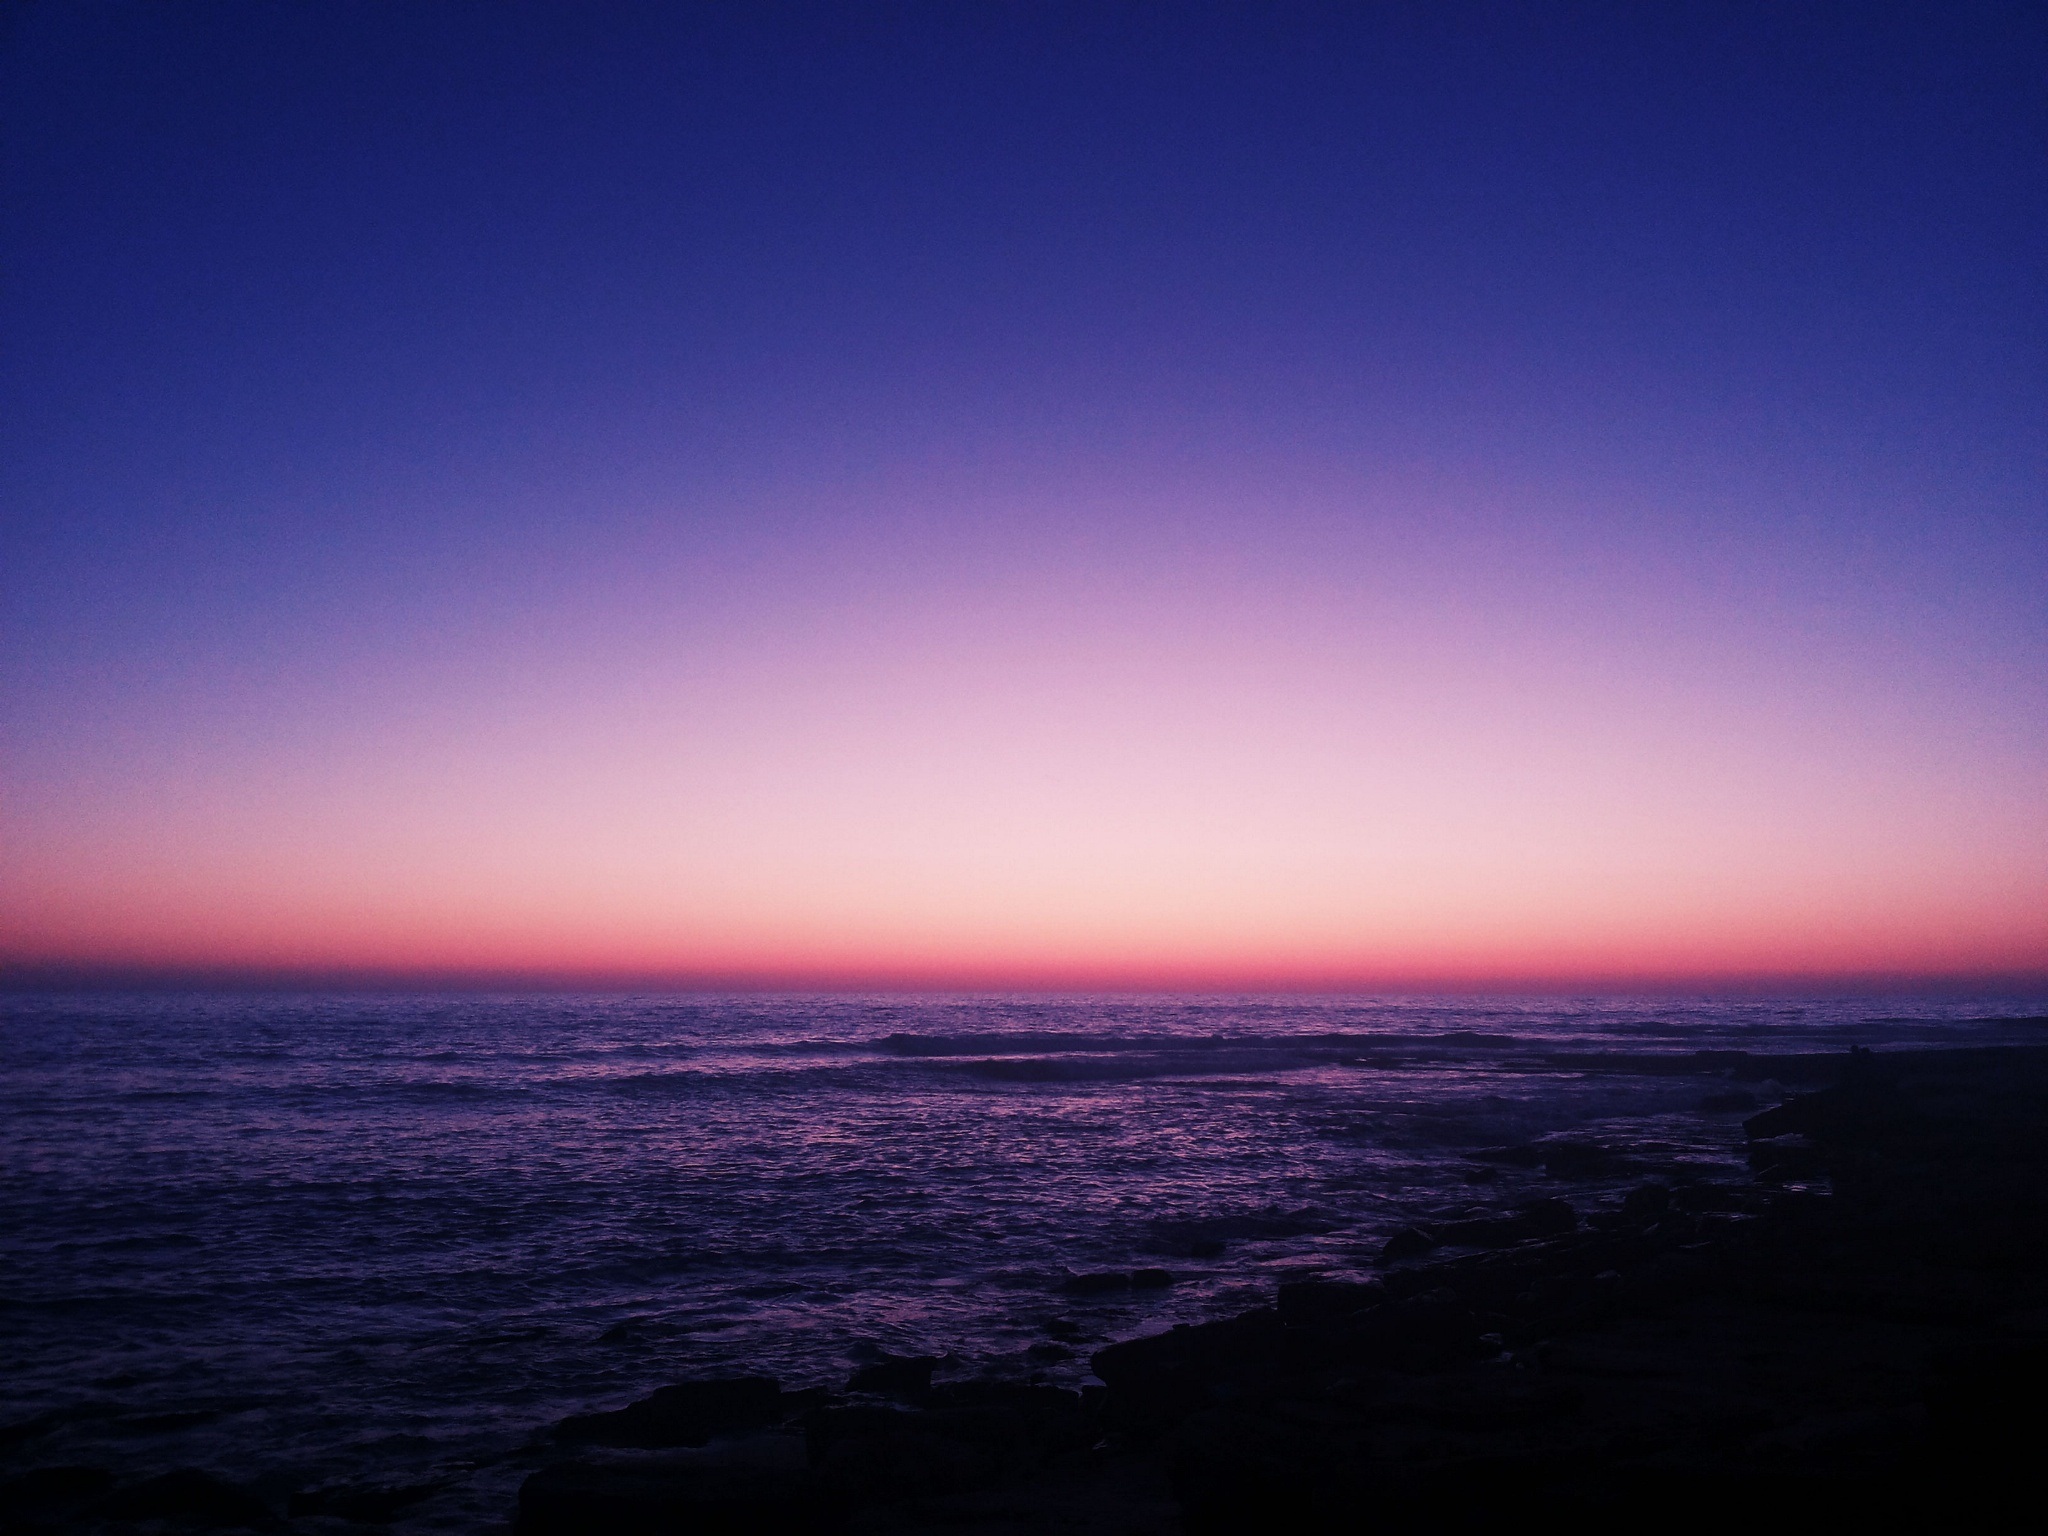
beach, sea, coast, nature, ocean, horizon, cloud, sky, sun, sunrise, sunset, sunlight, morning, shore, wave, dawn, atmosphere, dusk, evening, bay, body of water, cape, afterglow, wind wave